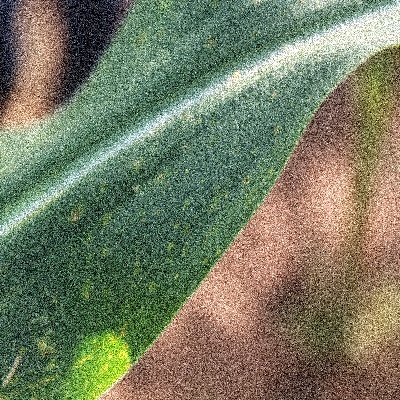
Label: Corn_(Maize)___Leaf_Spot